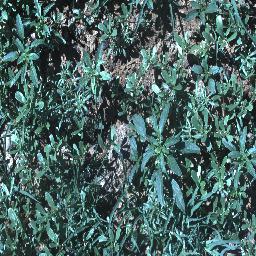
Label: negative